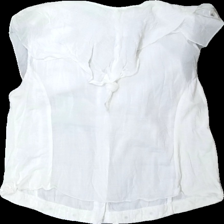
View: back
Type: Blouse
Category: Ladies
Brand: Not in the list
Brand text on label: piro (elisa cavaletti)
Colors: White
Material: 100% cotton
Cut: Regular
Season: All
Stains: Major
Damage: fläckar
Damage location: middle center
Damage 2 location: bottom left
Price range: <50
Recommended usage: Export
Description: vit blus med fläckar fram